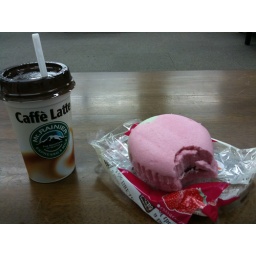
Awesome strawberry cake with cream and jelly + a latte in a cup